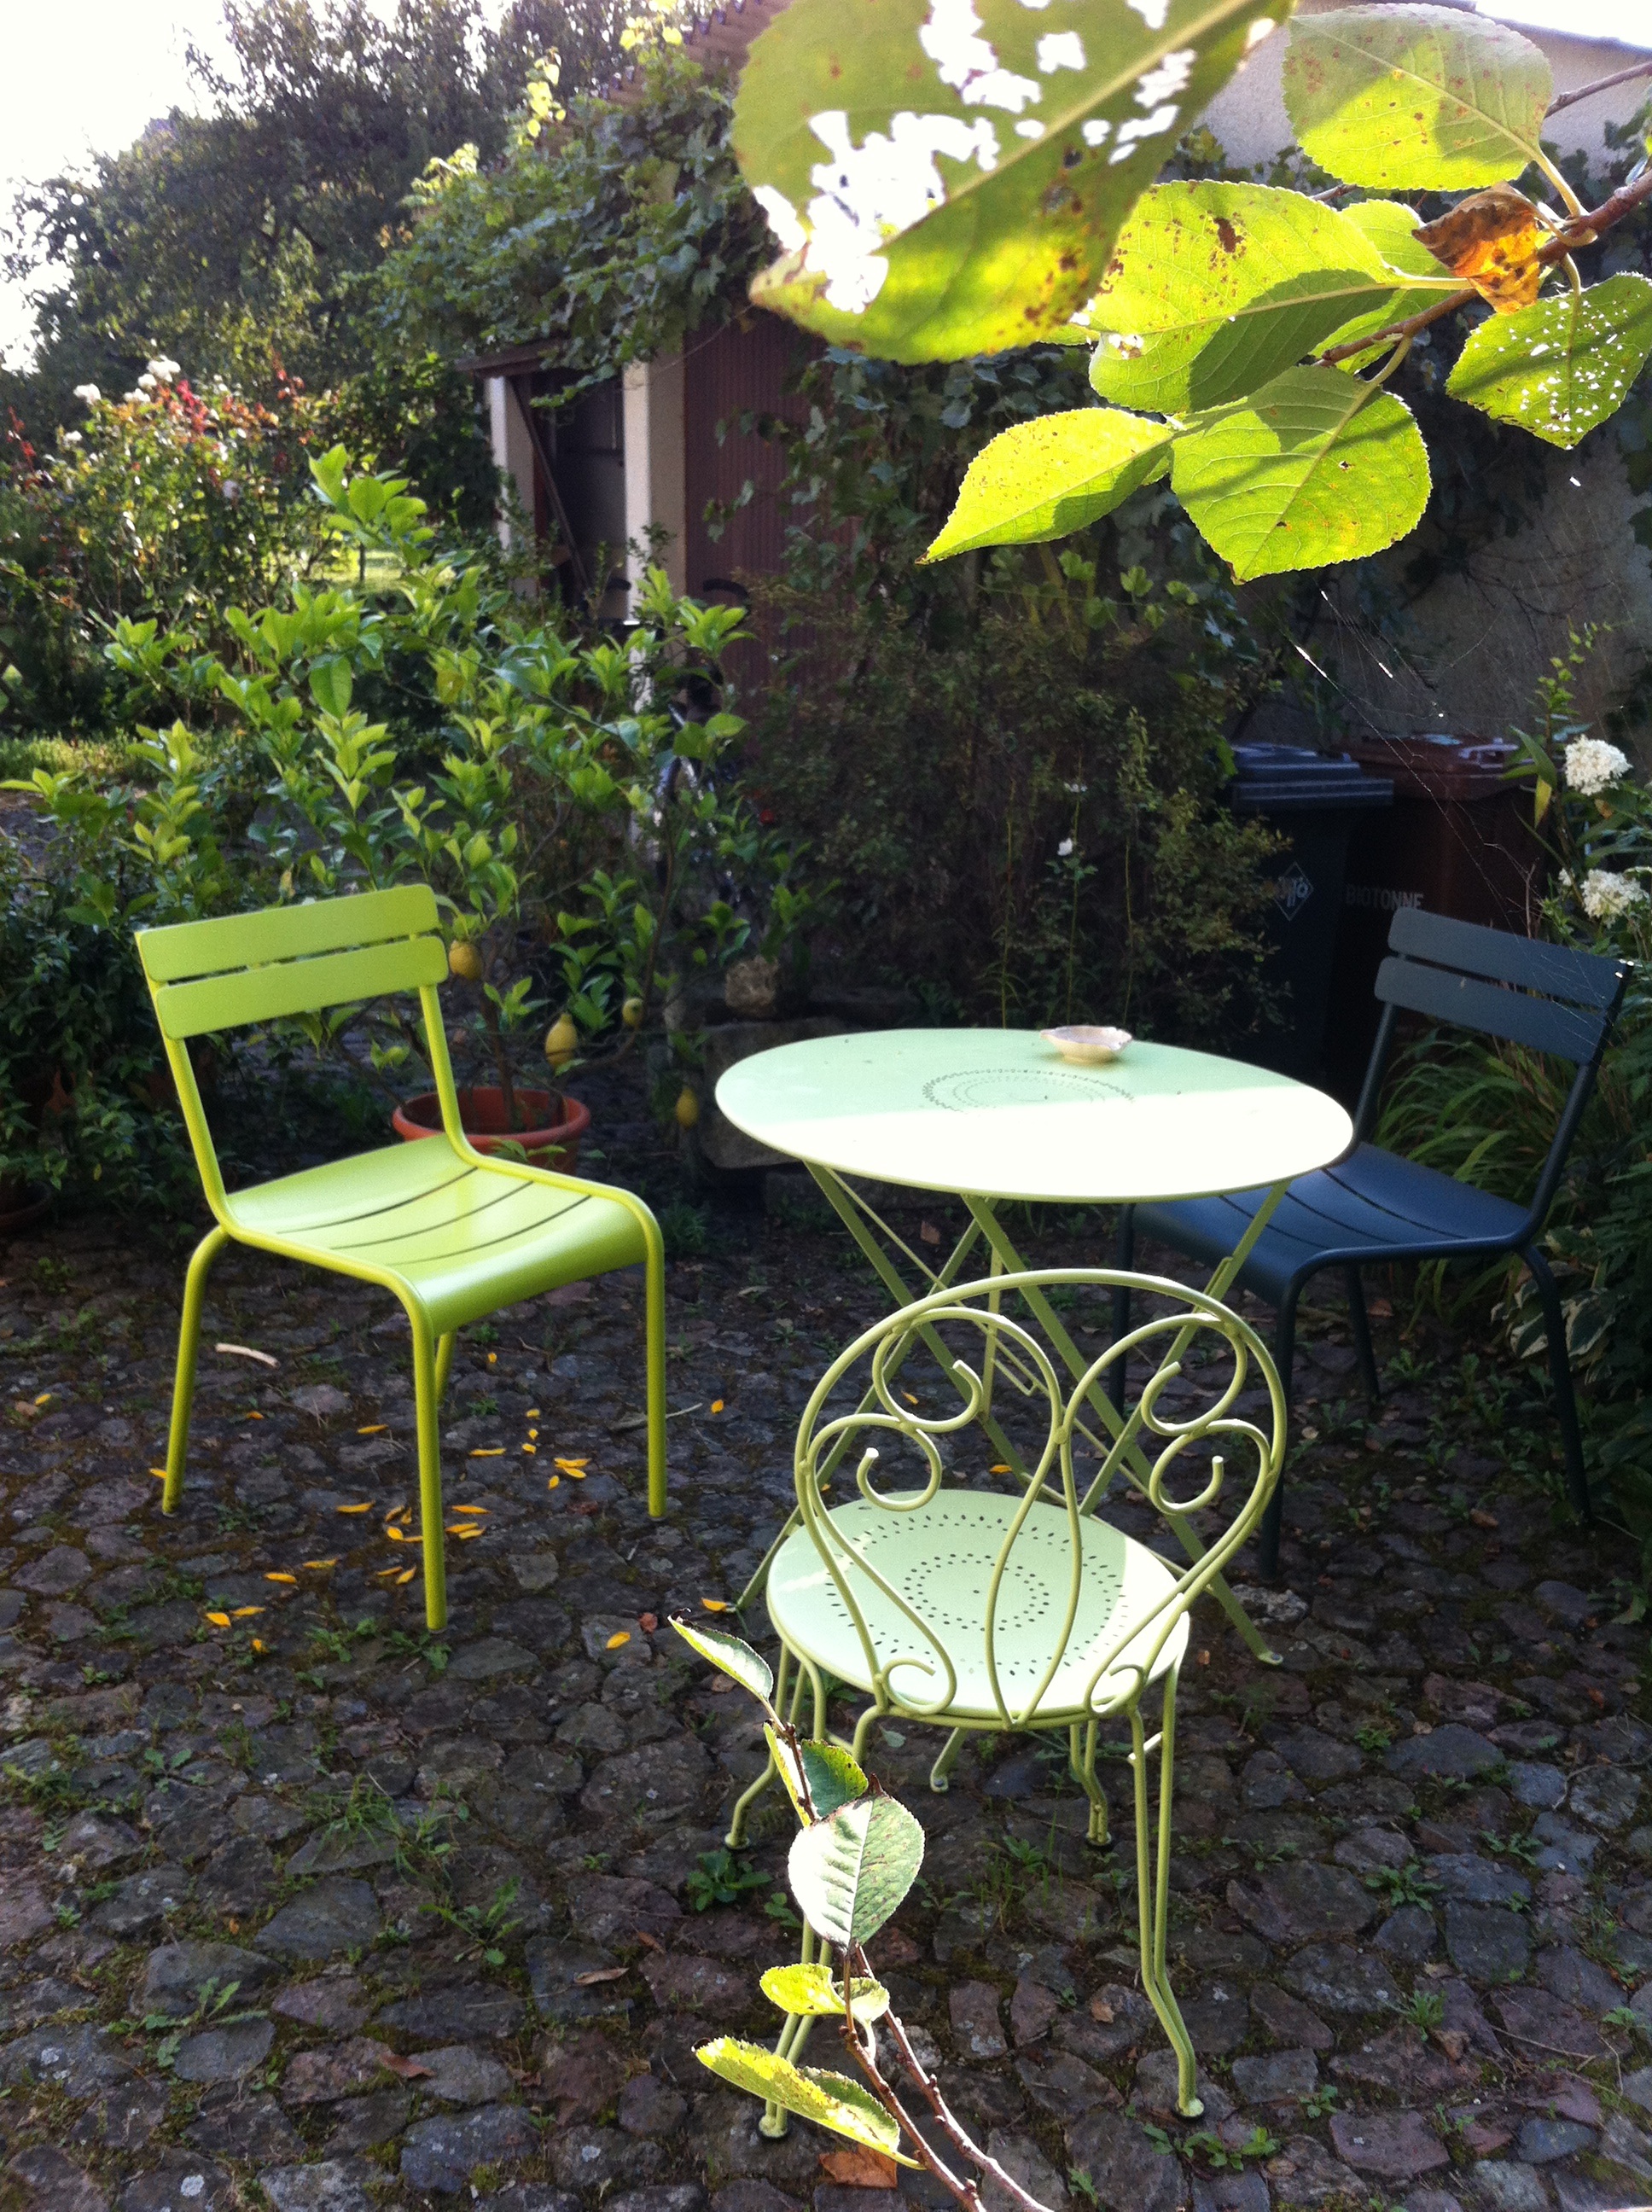
table, tree, grass, plant, leaf, chair, backyard, patio, furniture, garden, chairs, landscaping, break, yard, outdoor furniture, outdoor structure